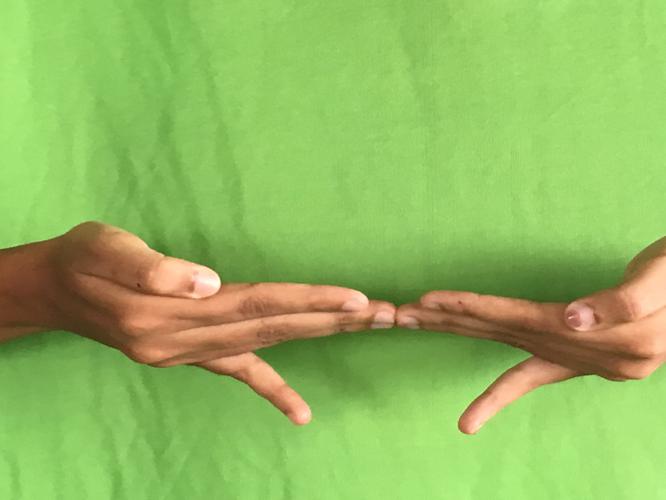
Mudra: Khatva
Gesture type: double_hand